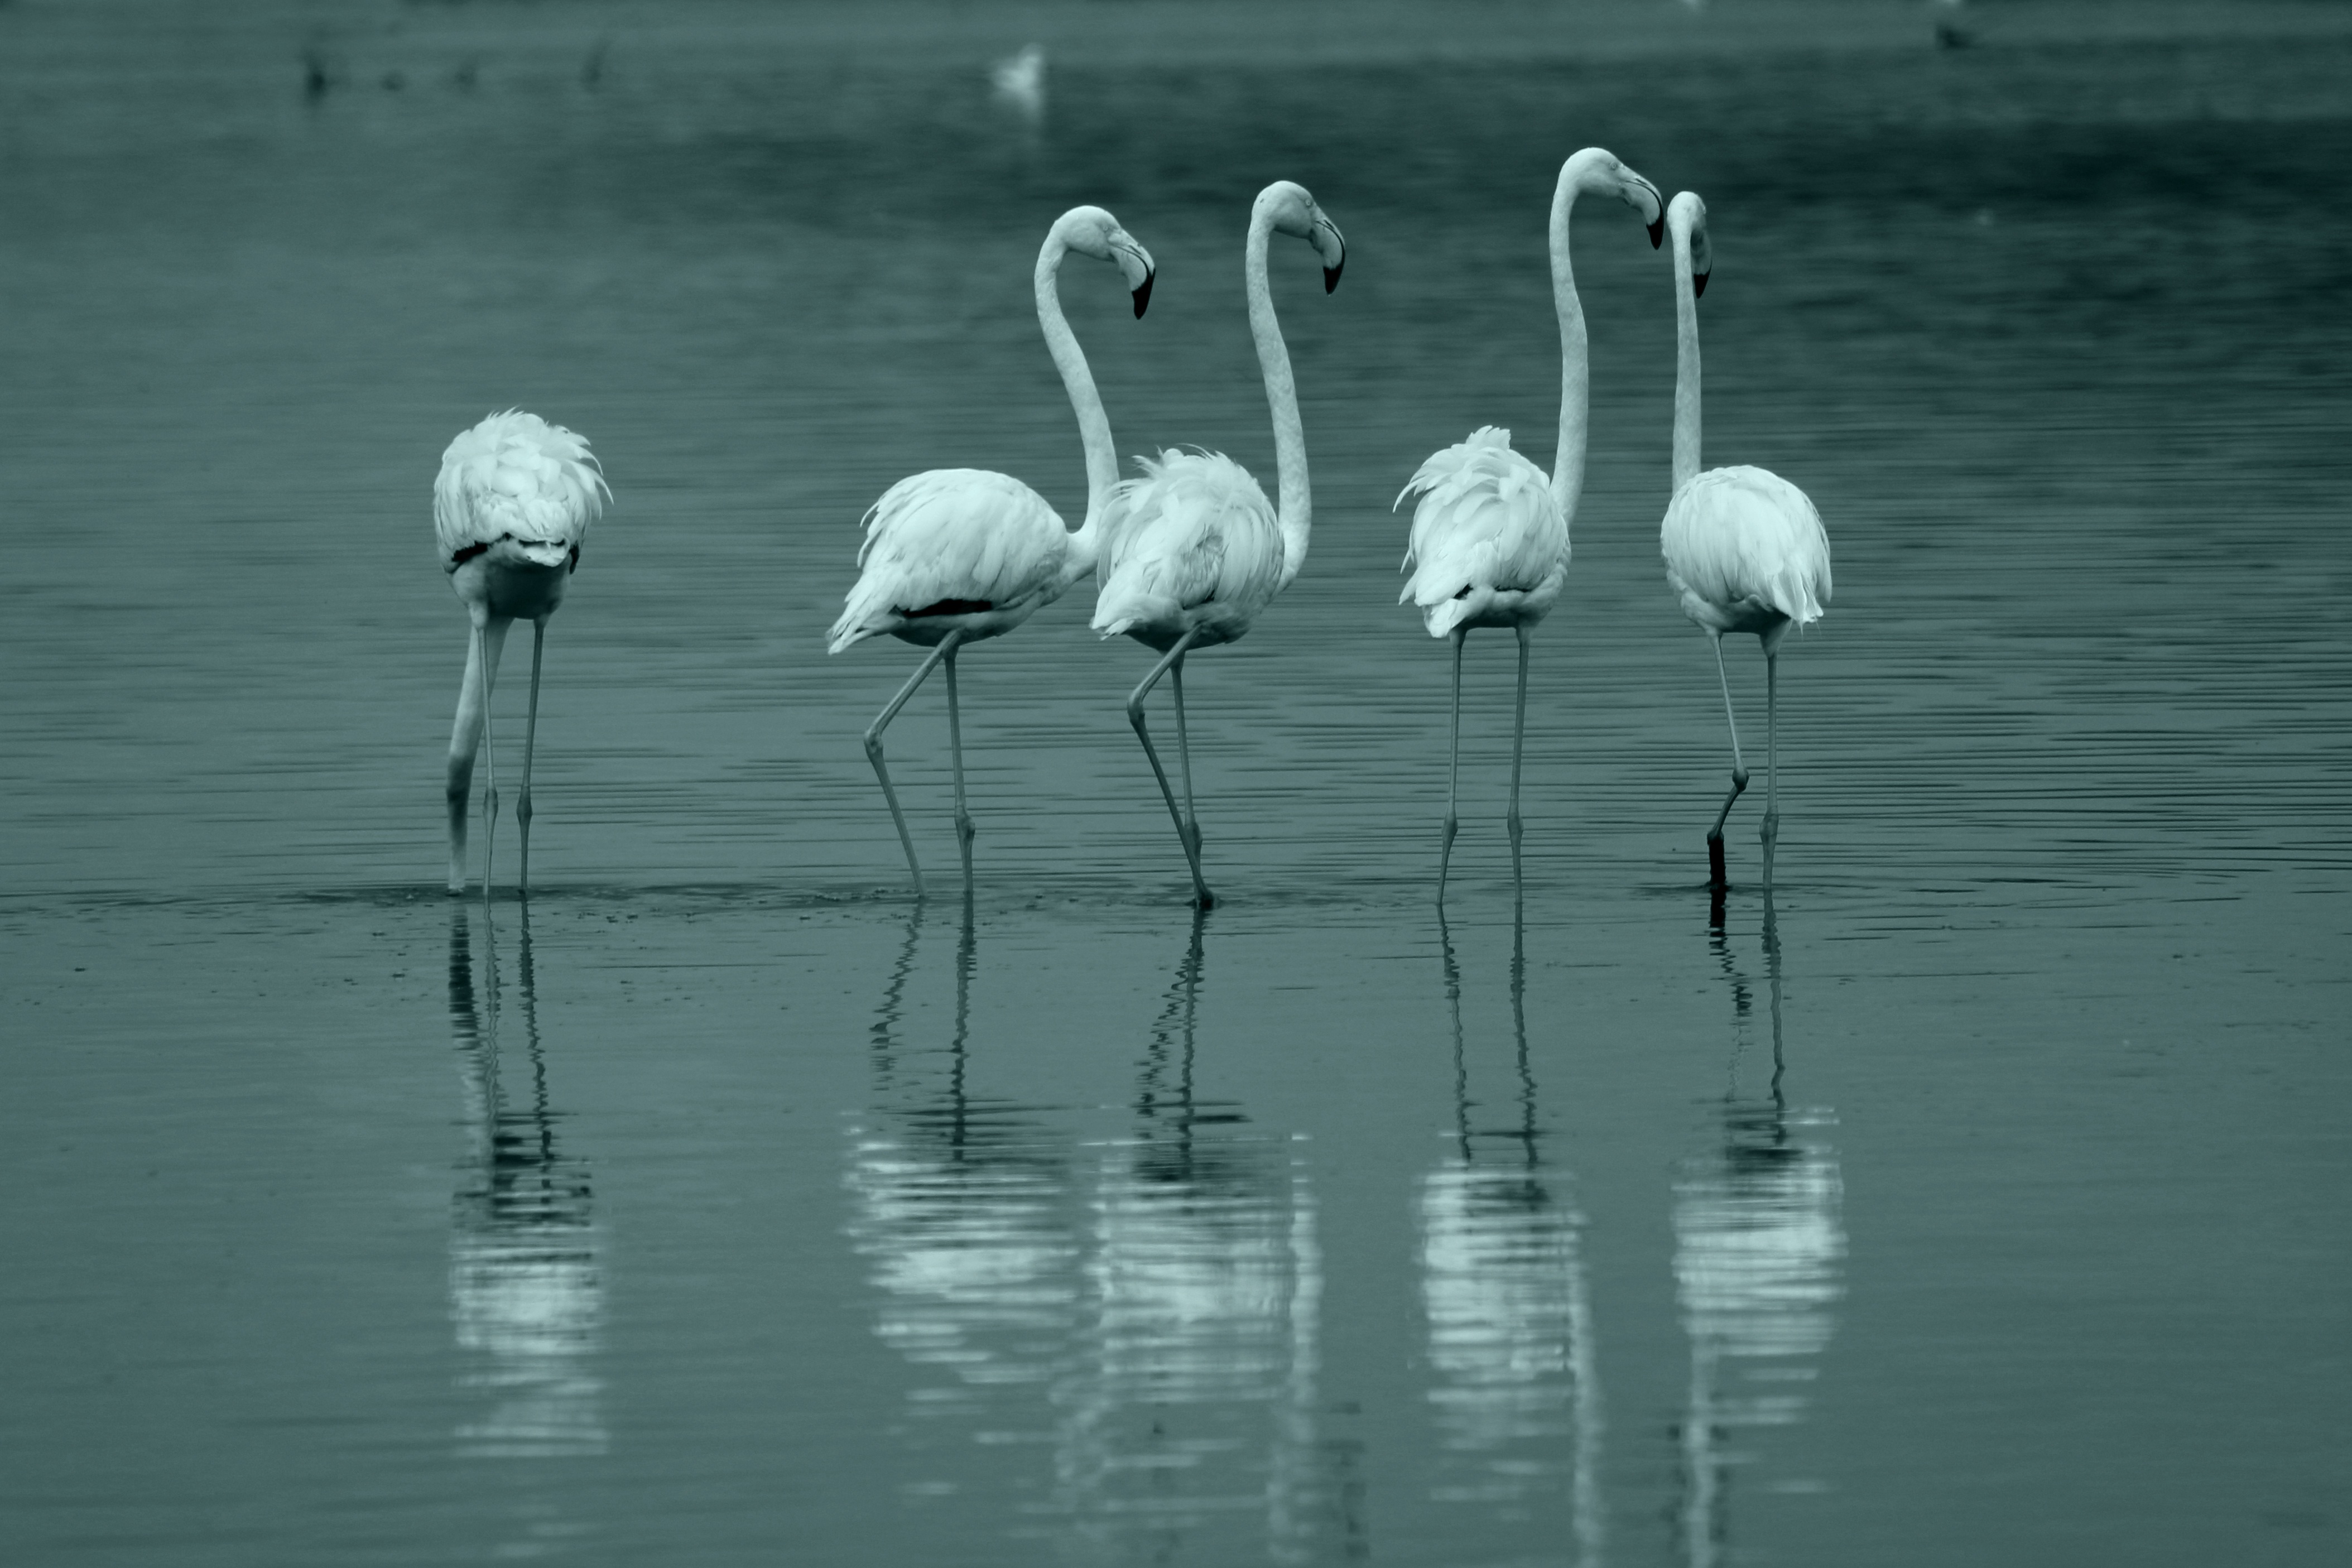
bird, black and white, lake, reflection, beak, monochrome, fauna, swan, flamingo, vertebrate, water bird, izmir